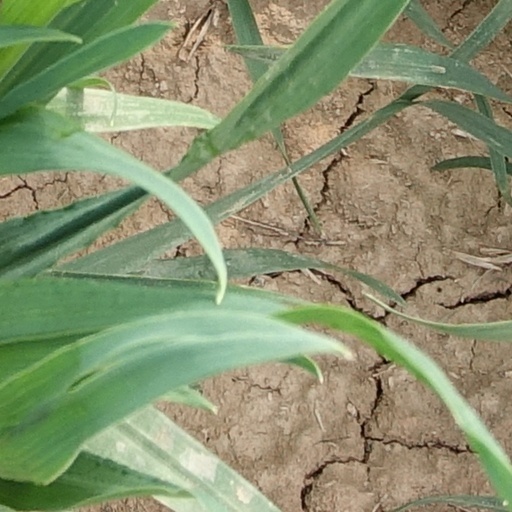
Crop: wheat